Vanity Fair (novel)

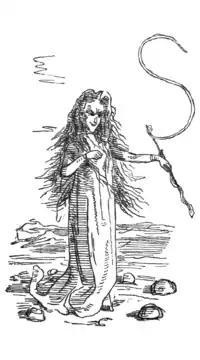
Becky as Circe, who turned Odysseus's men into swine.

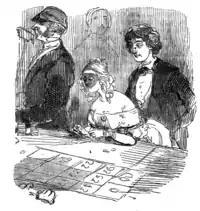
Becky in a domino mask, playing roulette on the Continent.

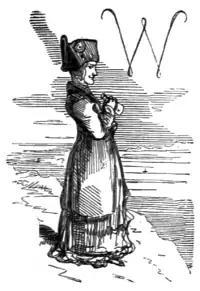
Becky as Napoleon, after various portraits both on Elba and .

Thackeray may have begun working out some of the details of "Vanity Fair" as early as 1841 but probably began writing it in late 1844. Like many novels of the time, "Vanity Fair" was published as a serial before being sold in book form. It was printed in 20 monthly parts between January 1847 and July 1848 for "Punch" by Bradbury & Evans in London. The first three had already been completed before publication, while the others were written after it had begun to sell.